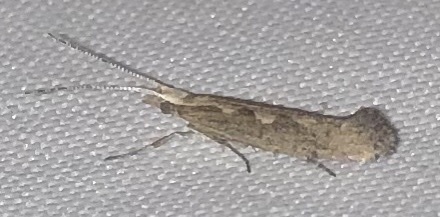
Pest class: diamondback_moth